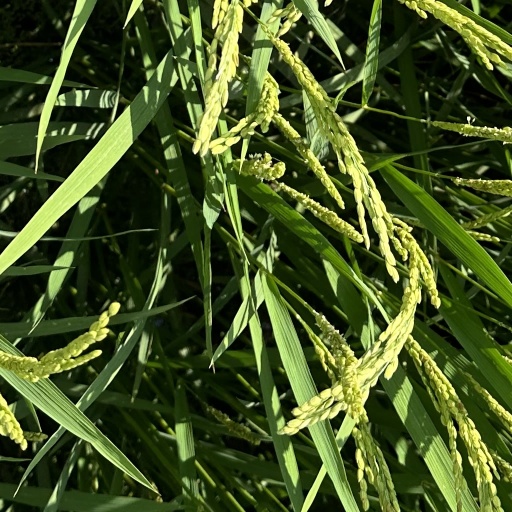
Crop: rice